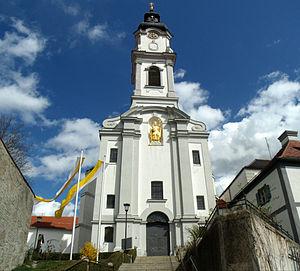
L’abbaye d'Altomünster est une abbaye située à Altomünster en Bavière, fondée par saint Alton, vers 750 et vouée à saint Pierre et à saint Paul. La dynastie des Guelfes la transforme en abbaye bénédictine vers l'an mille et la reconstruit. Elle fonde l'abbaye de Weingarten en 1056, et les bénédictins s'y transfèrent, tandis que les religieuses bénédictines d'Altdorf viennent les remplacer après leur départ. L'abbaye est fermée en 1488 par le pape Innocent VIII.